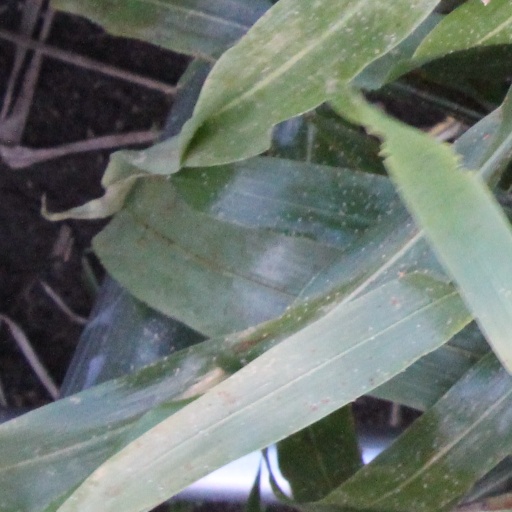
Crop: sorghum